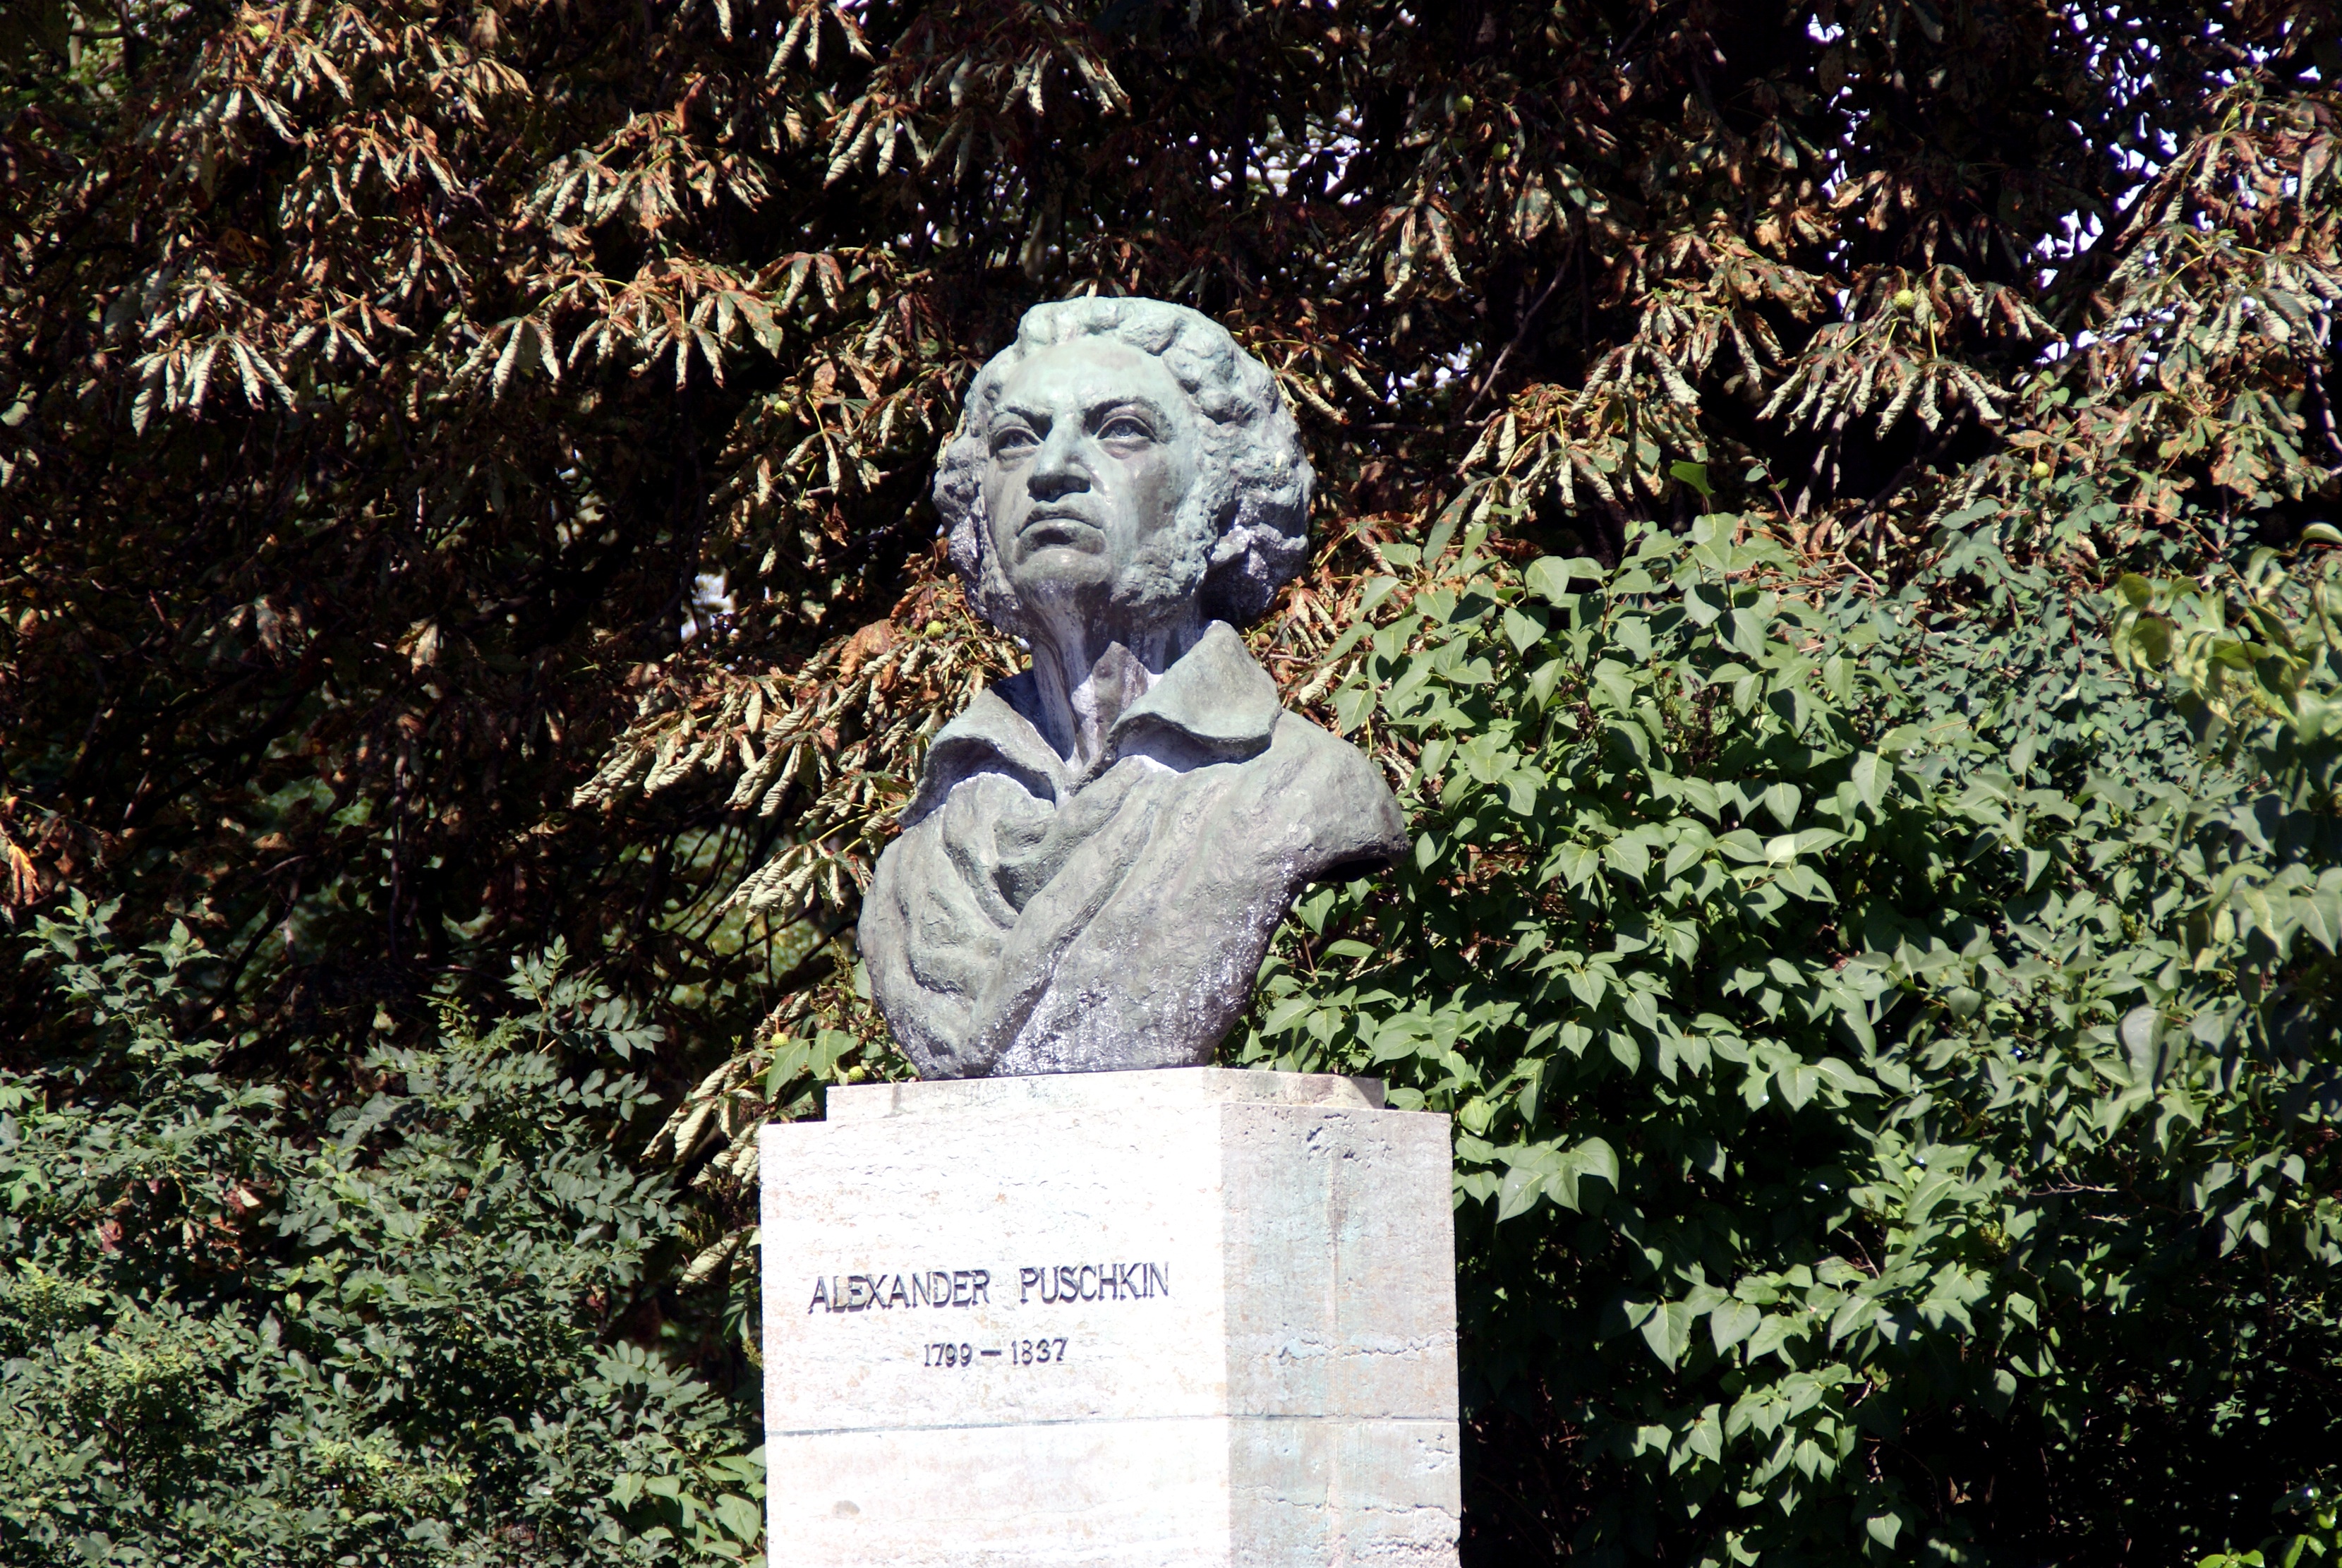
monument, statue, park, artwork, trees, grave, sculpture, memorial, art, thinker, germany, bronze, famous, saxony, poet, weimar, alexander, bronze statue, still image, pushkin